Gerry Badger

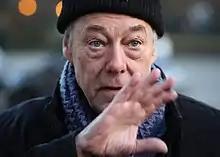
Gerry Badger (2016)

Gerald David "Gerry" Badger (born 1946) is an English writer and curator of photography, and a photographer.